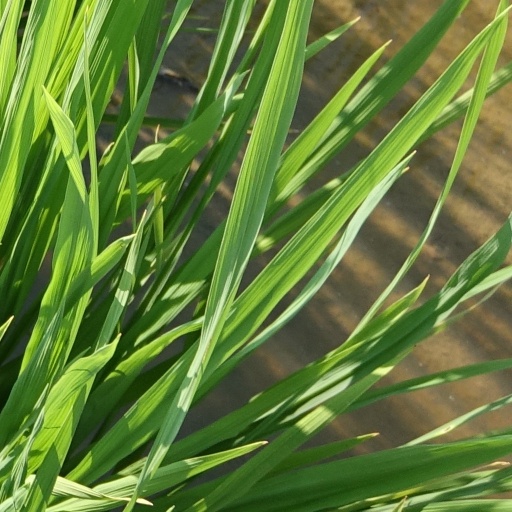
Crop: rice